The Hall of Egress

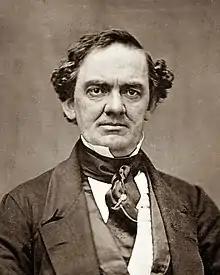
A deleted scene from this episode was based on the business practices of P. T. Barnum.

The story for "The Hall of Egress" was developed by lead writer Kent Osborne, Jack Pendarvis, Ashly Burch, and storyboard artist Tom Herpich. Herpich himself worked on the episode's storyboard, marking the third time that he had storyboarded an episode by himself (the first instance being the third season episode "Thank You", and the second being the sixth season episode "Walnuts & Rain"). The storyboard for "The Hall of Egress" was completed on May 22, 2015, and the episode was eventually animated by SAEROM Studios in South Korea. Andres Salaff served as the episode's supervising director, and Sandra Lee handled art direction.